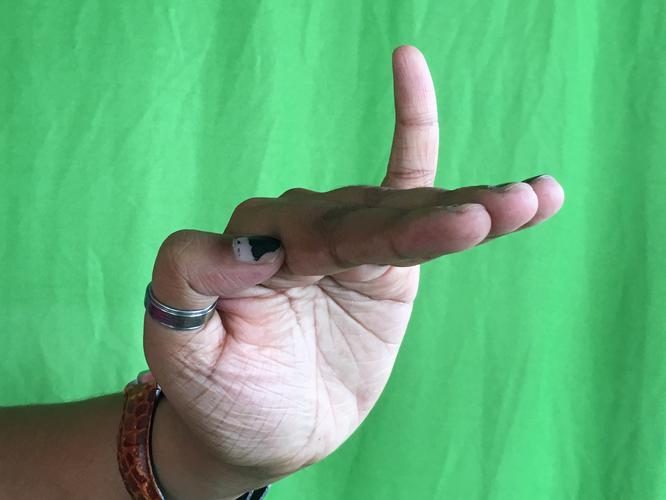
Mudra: Hamsapaksha
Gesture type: double_hand